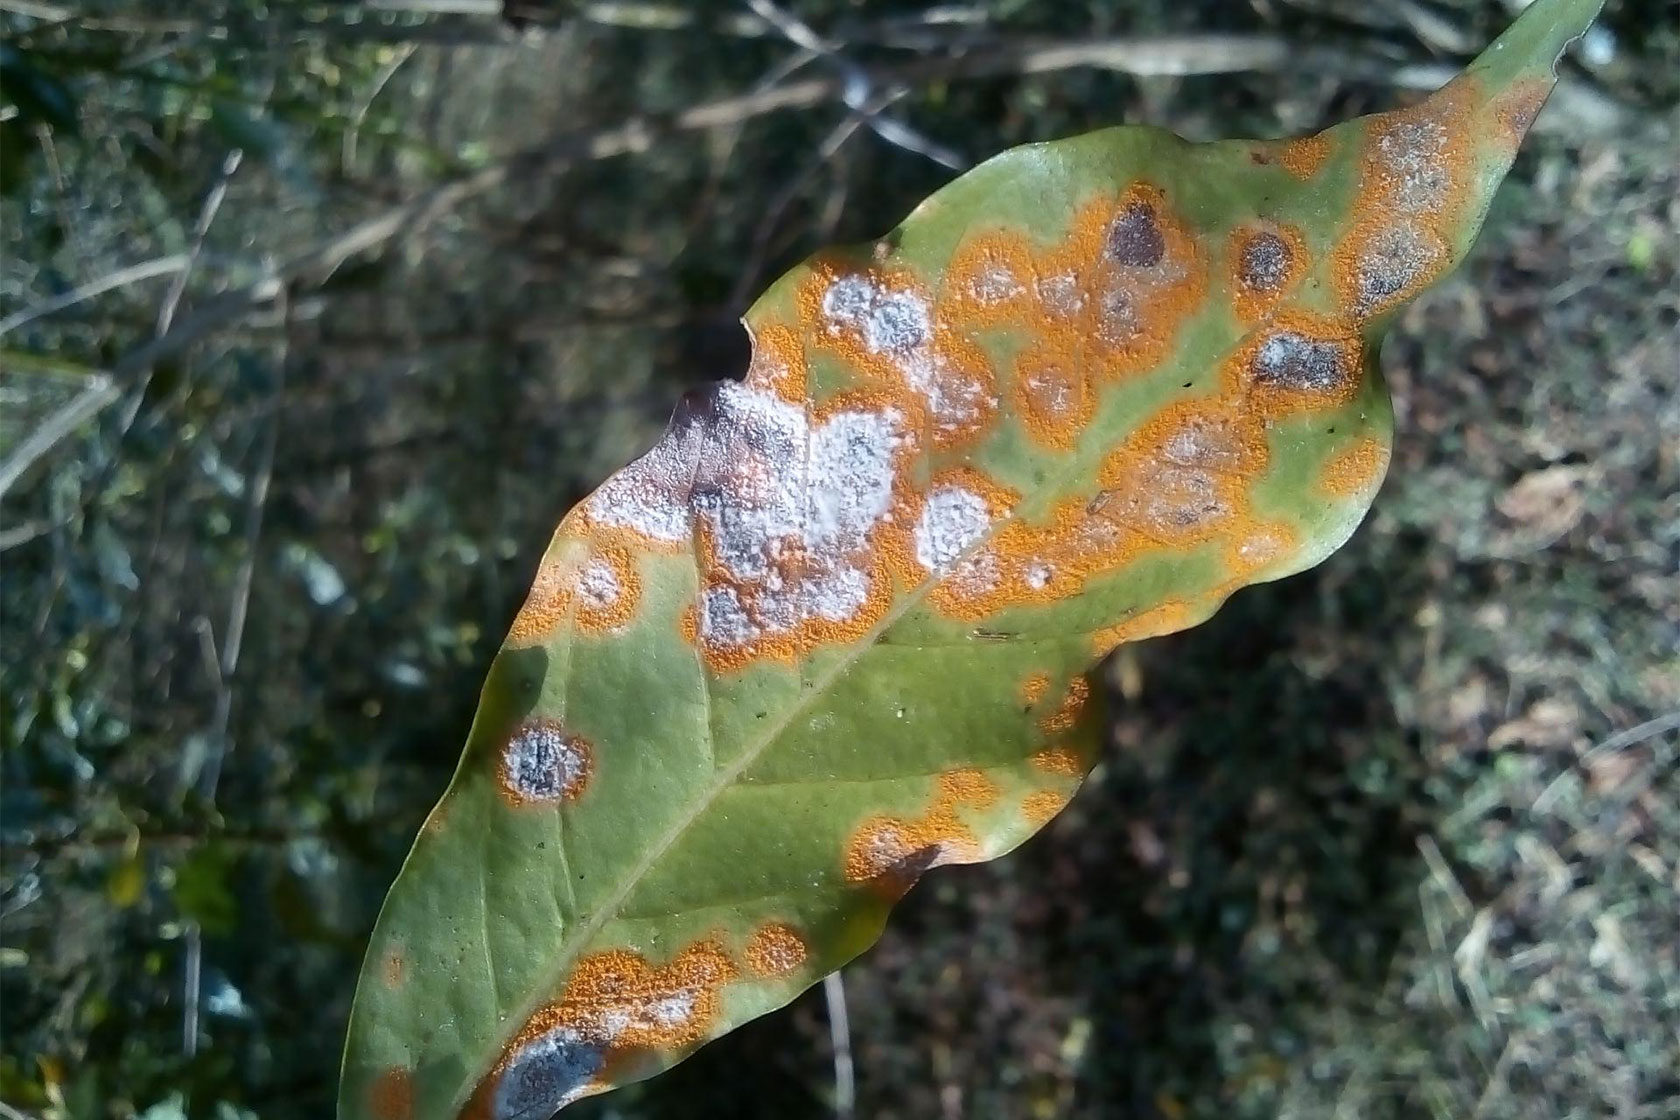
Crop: unknown
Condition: coffee_coffee_rust